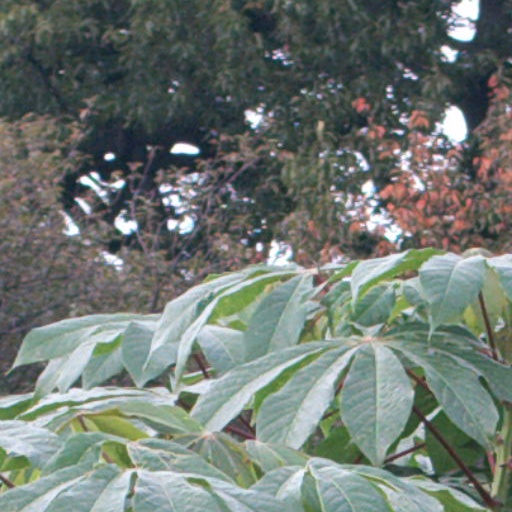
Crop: cassava